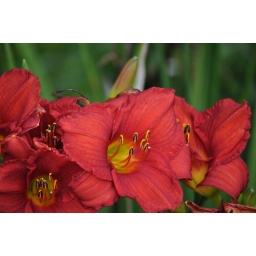
Another of the same kind of flower - this one is red - clumped in a flower bed by the side of the Presbyterian church.